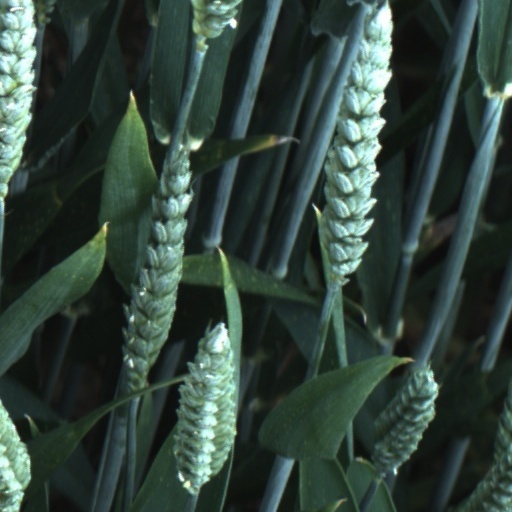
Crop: wheat